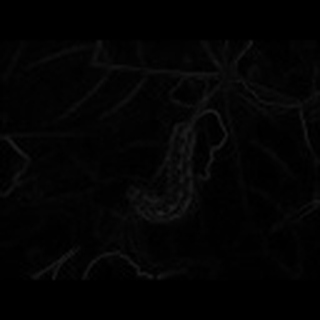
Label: cotton_army_worm